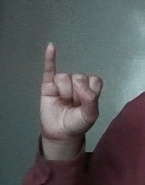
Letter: meem